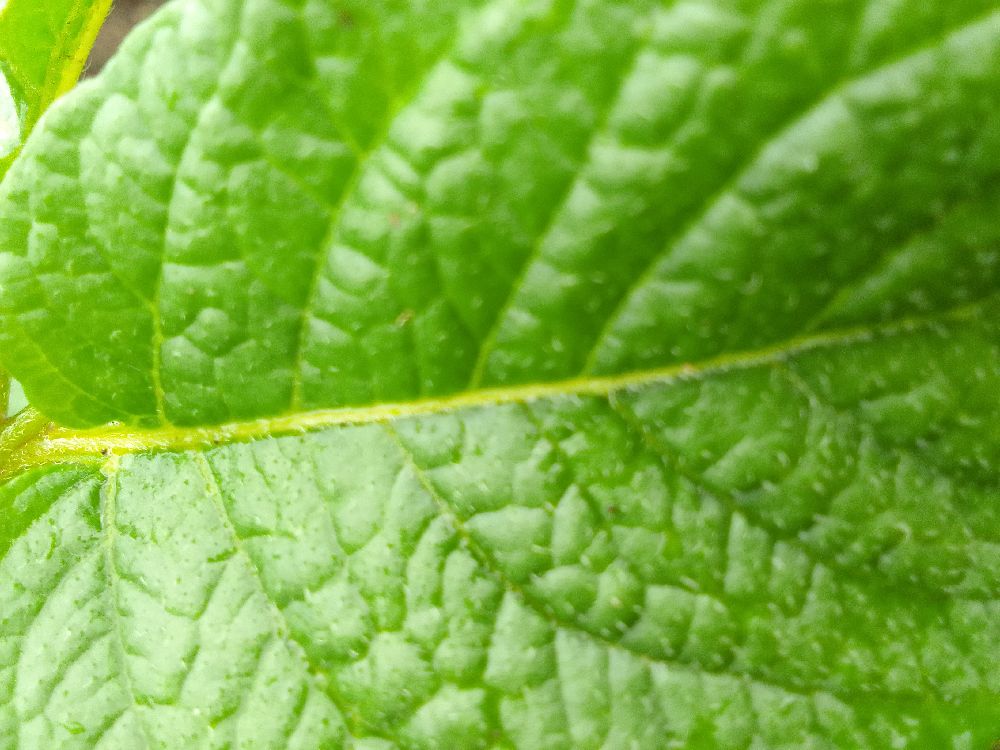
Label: Healthy